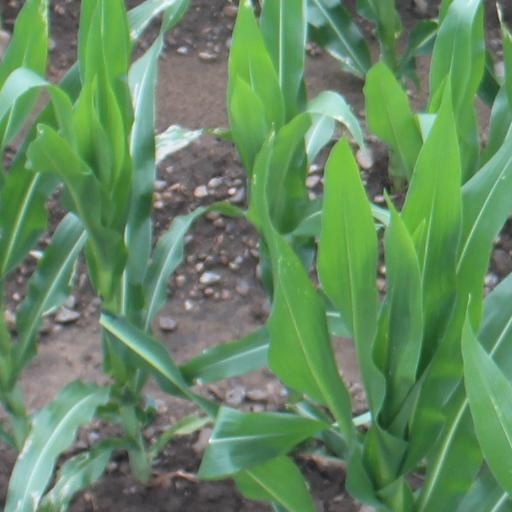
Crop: maize; corn